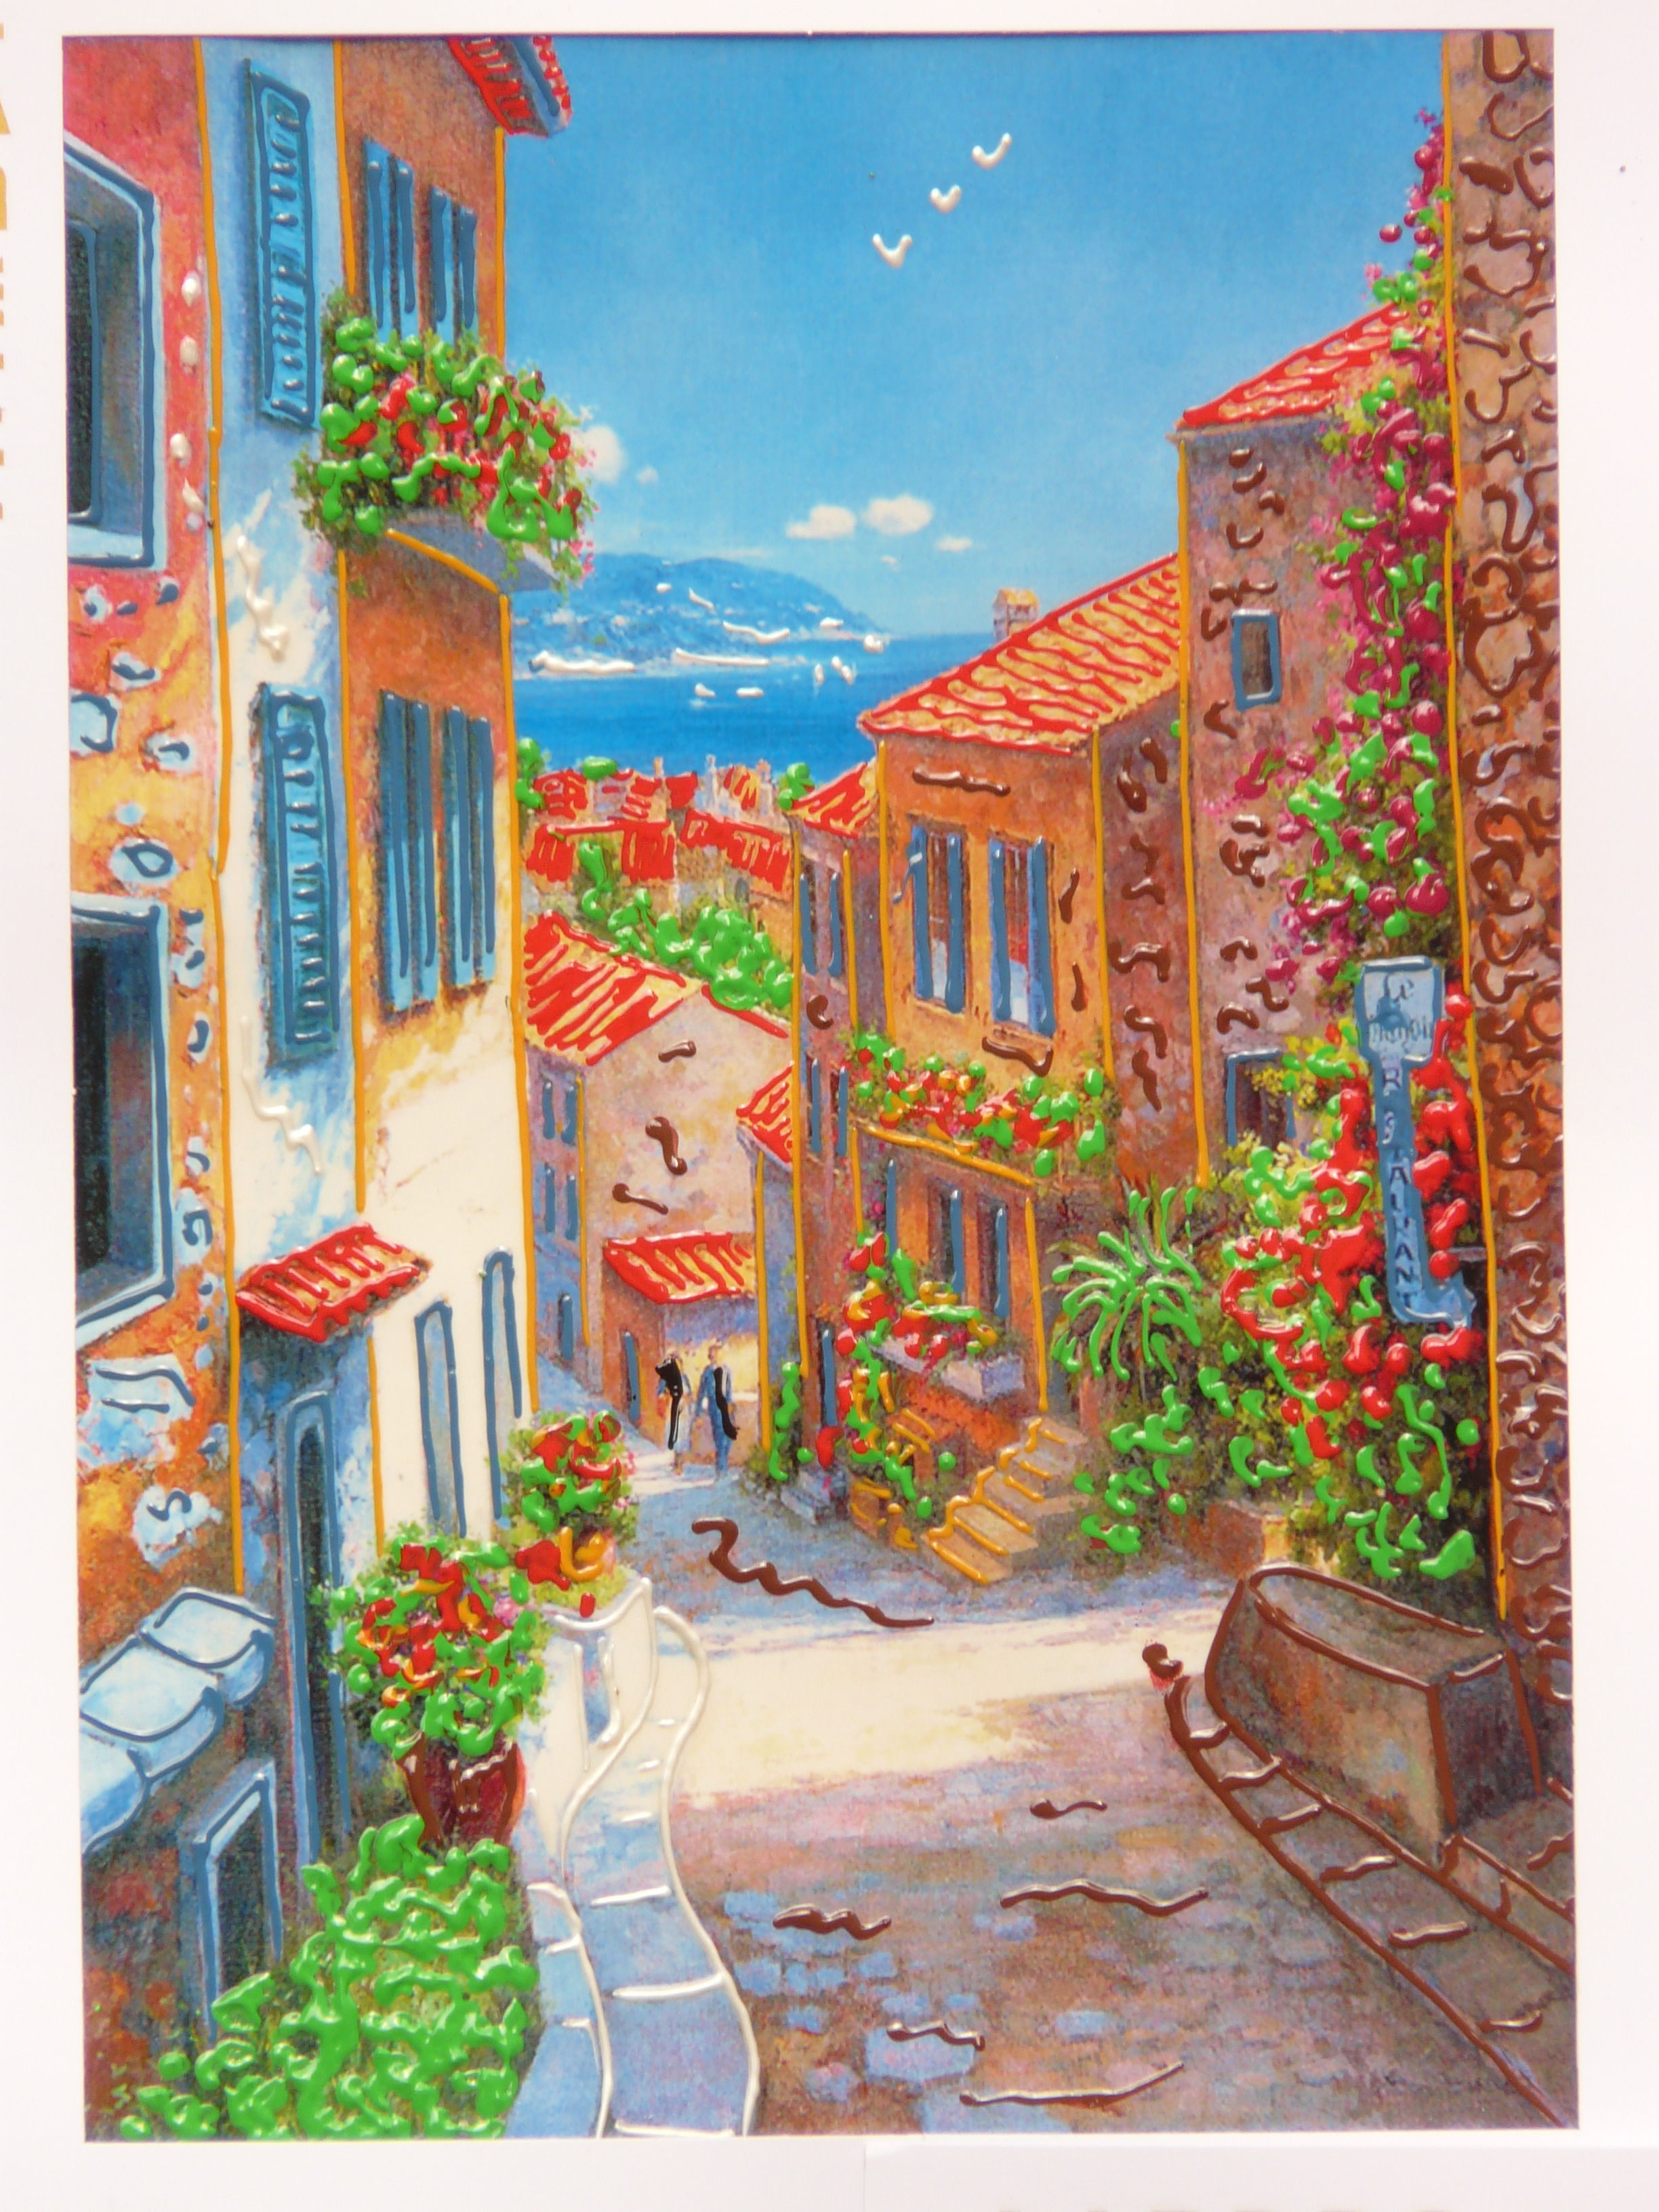
sea, city, color, colorful, painting, art, drawing, illustration, homes, mural, image, modern art